Mario Vargas Llosa

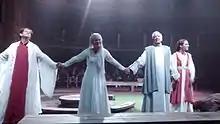
Vargas Llosa acting in his play "" in Teatro Español, 2015

Literary scholar M. Keith Booker argues that Vargas Llosa perfects the technique of interlacing dialogues in his novel "The Green House". By combining two conversations that occur at different times, he creates the illusion of a flashback. Vargas Llosa also sometimes used this technique as a means of shifting location by weaving together two concurrent conversations happening in different places.